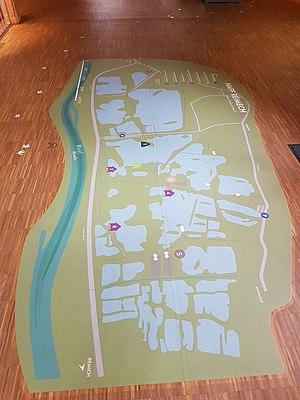
Centre de protection de la nature / Centre d'accueil ""Biodiversum - Camille Gira"" (anciennement ""Nature et Forêt Biodiversum"") à Remerschen (lux.: Rëmerschen ou Riemëschen), commune de Schengen au Grand-Duché de Luxembourg. Architecte: François Valentiny."